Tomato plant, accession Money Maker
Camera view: vertical (180 deg); turntable rotation: 60 degrees
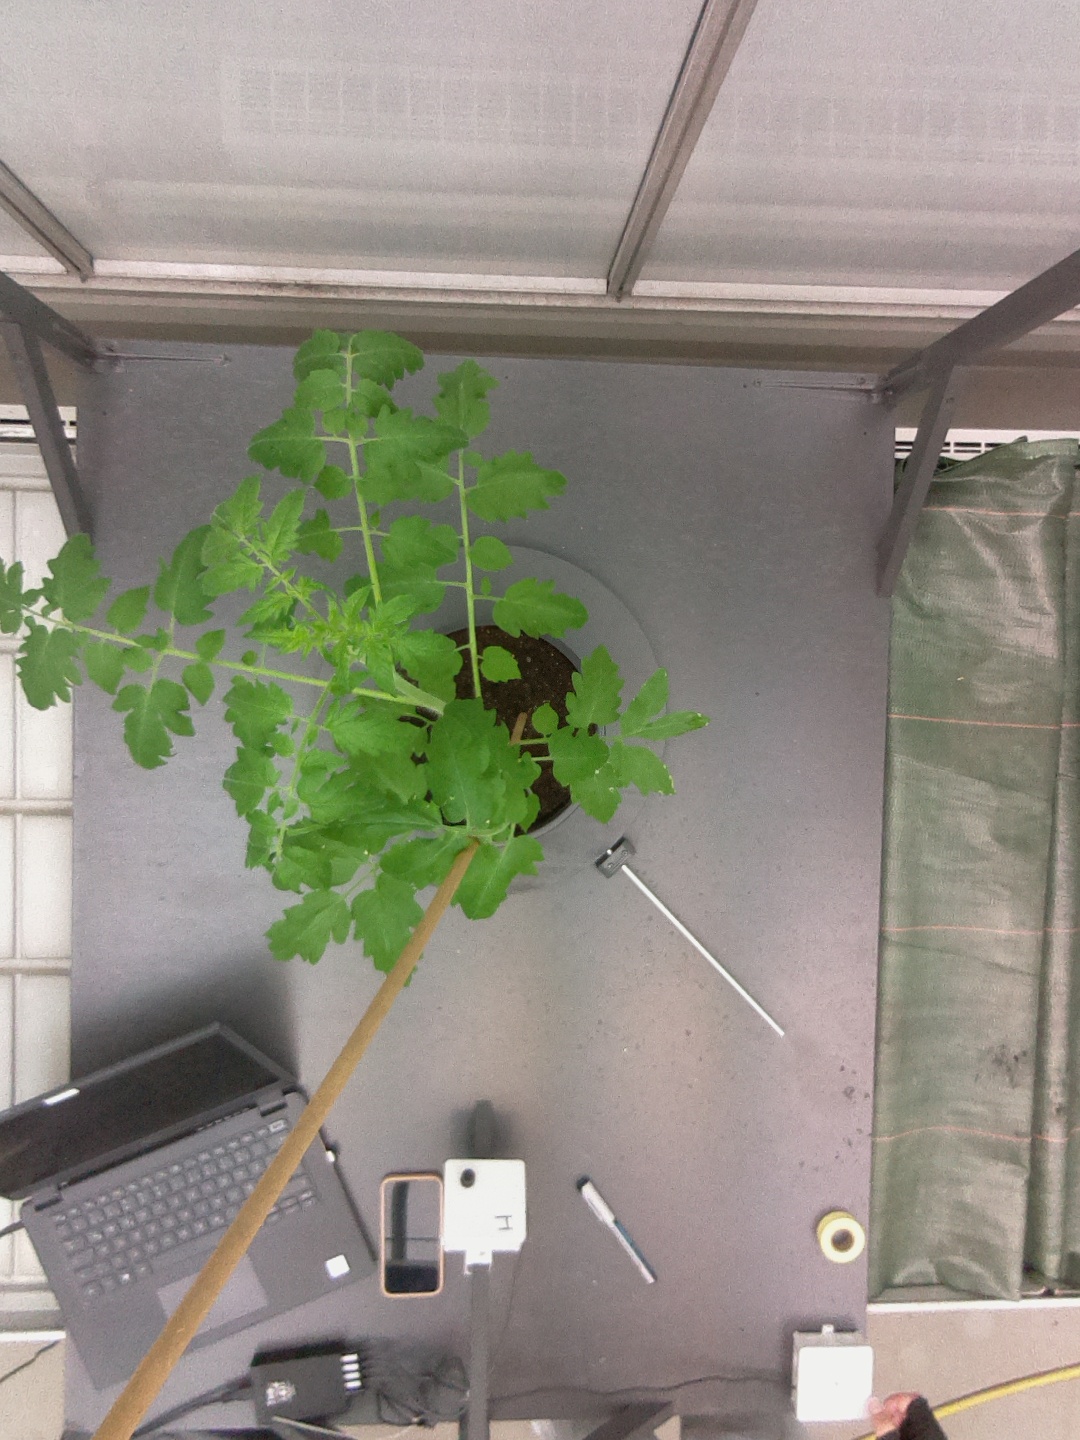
BBCH growth stage 14: 8 of true leaves visible